Brandan Parfitt

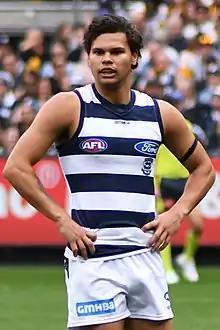
Parfitt playing for Geelong in April 2019

Brandan Parfitt (born 27 April 1998) is a former professional Australian rules footballer who played for the Geelong Football Club in the Australian Football League (AFL).